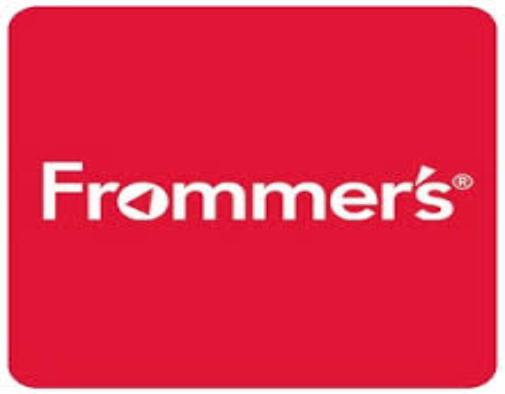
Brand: Frommer's
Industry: Necessities